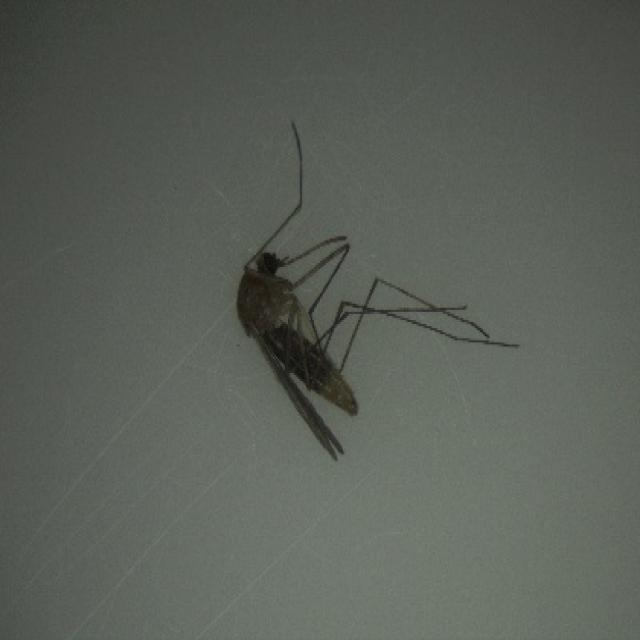
Species: culex_pipiens